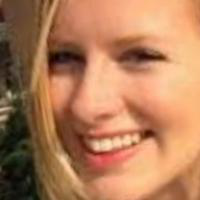
Age group: age 21-30